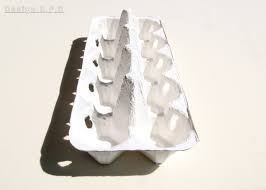
Label: cardboard